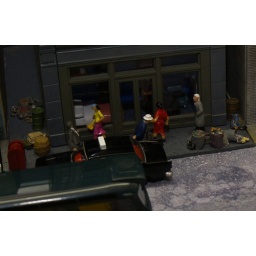
Love the way the bed turned out. You can see the other side of the window in the larger size  Still needs signs.